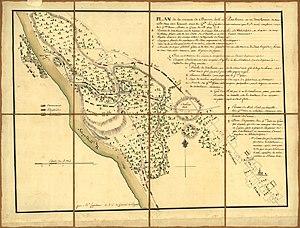
La bataille de Barren Hill est une bataille de la guerre d'indépendance des États-Unis qui s'est déroulée le 20 mai 1778 à Barren Hill en Pennsylvanie. Elle fait partie de la campagne de Philadelphie.
Gilbert du Motier, marquis de La Fayette, dit « La Fayette », né le 6 septembre 1757 au château de Chavaniac, paroisse de Saint-Georges-d'Aurac et mort le 20 mai 1834 à Paris, est un noble d'orientation libérale, officier et homme politique français et américain.